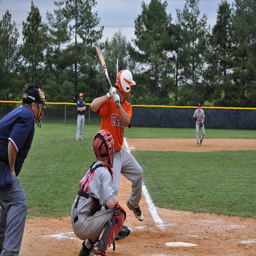
A group of men are playing baseball outside.
A baseball batter is preparing to hit a pitch, with the umpire and catcher behind him.
A baseball player at home plate ready to bat
a baseball player standing holding a bat in a field
A baseball batter who is at bat and ready to swing.